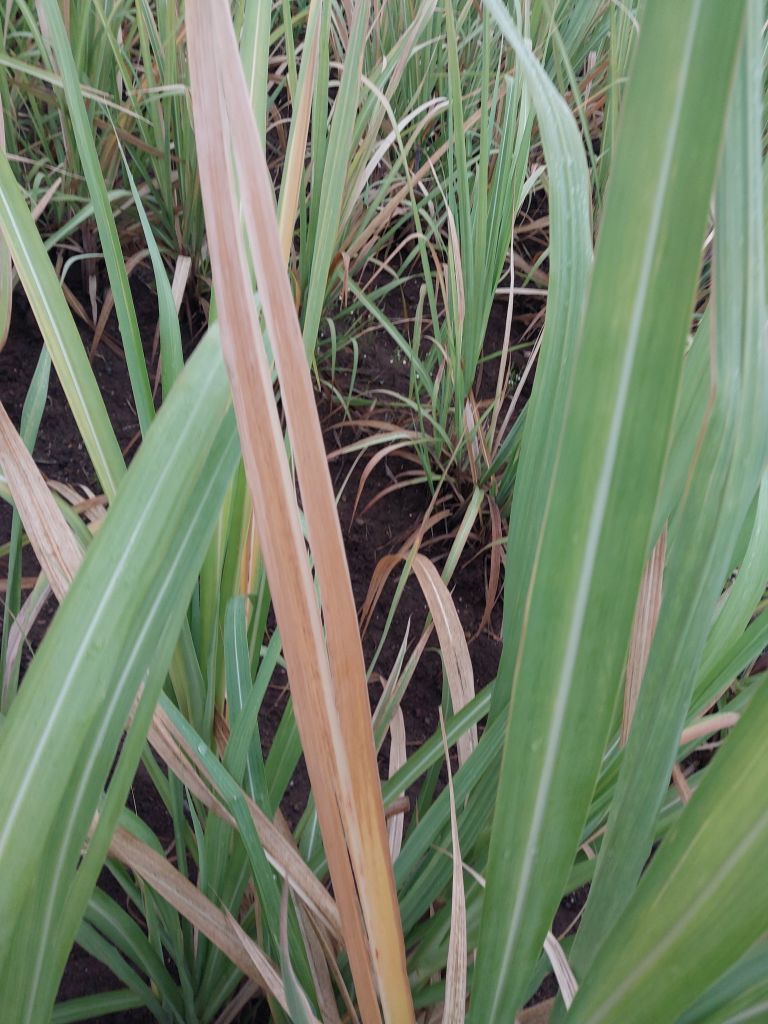
Label: Yellow Leaf